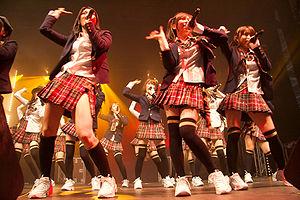
AKB48 en concert à Japan Expo 2009 (Paris, France). 한국어: 재팬 엑스포 2009에 출연해 공연을 펼치는 AKB48 (프랑스, 파리).
Une idole japonaise, ou idol du terme anglais utilisé au Japon, est une sorte d'idole des jeunes avec des spécificités notables, le terme se rapportant en fait à une activité professionnelle artistique et non à un statut social comme l'idole contemporaine en Occident. Ces idols sont de jeunes artistes souvent très médiatisés, à l'image gaie et innocente, à la fois chanteurs, acteurs, animateurs, modèles, sous contrat pour une durée limitée pendant quelques mois ou années. Elles sont produites en nombre au Japon depuis les années 1960 par une importante industrie du divertissement, la plupart d'entre elles n'accédant pas à la célébrité ou à la richesse contrairement à ce que leur appellation pourrait laisser supposer. Le concept s'est répandu plus récemment dans d'autres pays d'Asie, et même en Amérique latine.
AKB48 est un groupe féminin de J-pop créé en 2005, à l'effectif changeant, composé à l'origine de vingt jeunes chanteuses et idoles réparties en cinq équipes : Team A, Team K, Team B, Team 4 et Team 8. La Team 4, qui avait été dissoute en 2012, a été reformée l'année suivante.